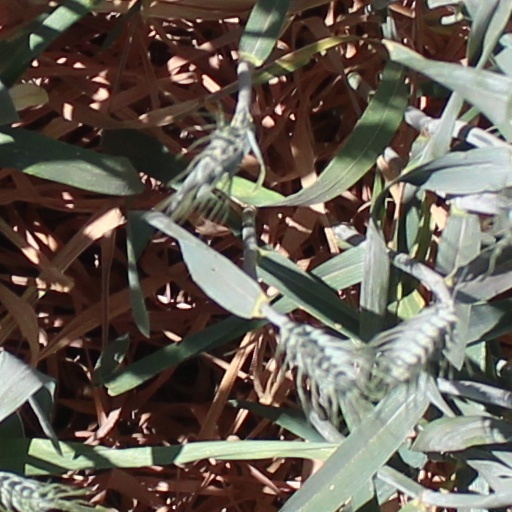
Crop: wheat